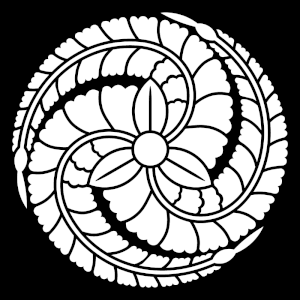
Le clan Kuroda est un clan japonais qui devient important à l'époque Sengoku.